BenQ

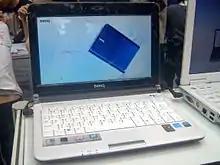
BenQ Joybook Lite U101 at Taipei IT Month

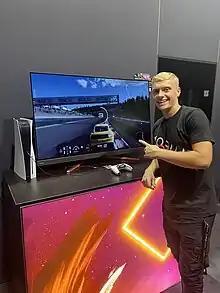
MOBIUZ EX480UZ at GamesCom with Brandon Smith

BenQ Corporation is a Taiwanese multinational company that sells and markets technology products, consumer electronics, computing and communications devices under the "BenQ" brand name, which is an acronym of the company slogan "Bringing Enjoyment N Quality to life". Its principal products include televisions, LCD monitors, projectors, interactive displays, speakers, lighting, peripherals, and mobile computing devices.